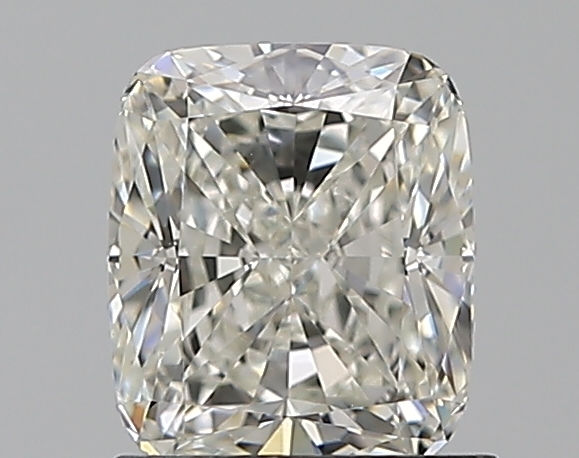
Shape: cushion
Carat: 1.26
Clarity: VVS1
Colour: H
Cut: EX
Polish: EX
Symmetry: EX
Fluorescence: N
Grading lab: GIA
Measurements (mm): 6.56 x 5.58 x 3.87